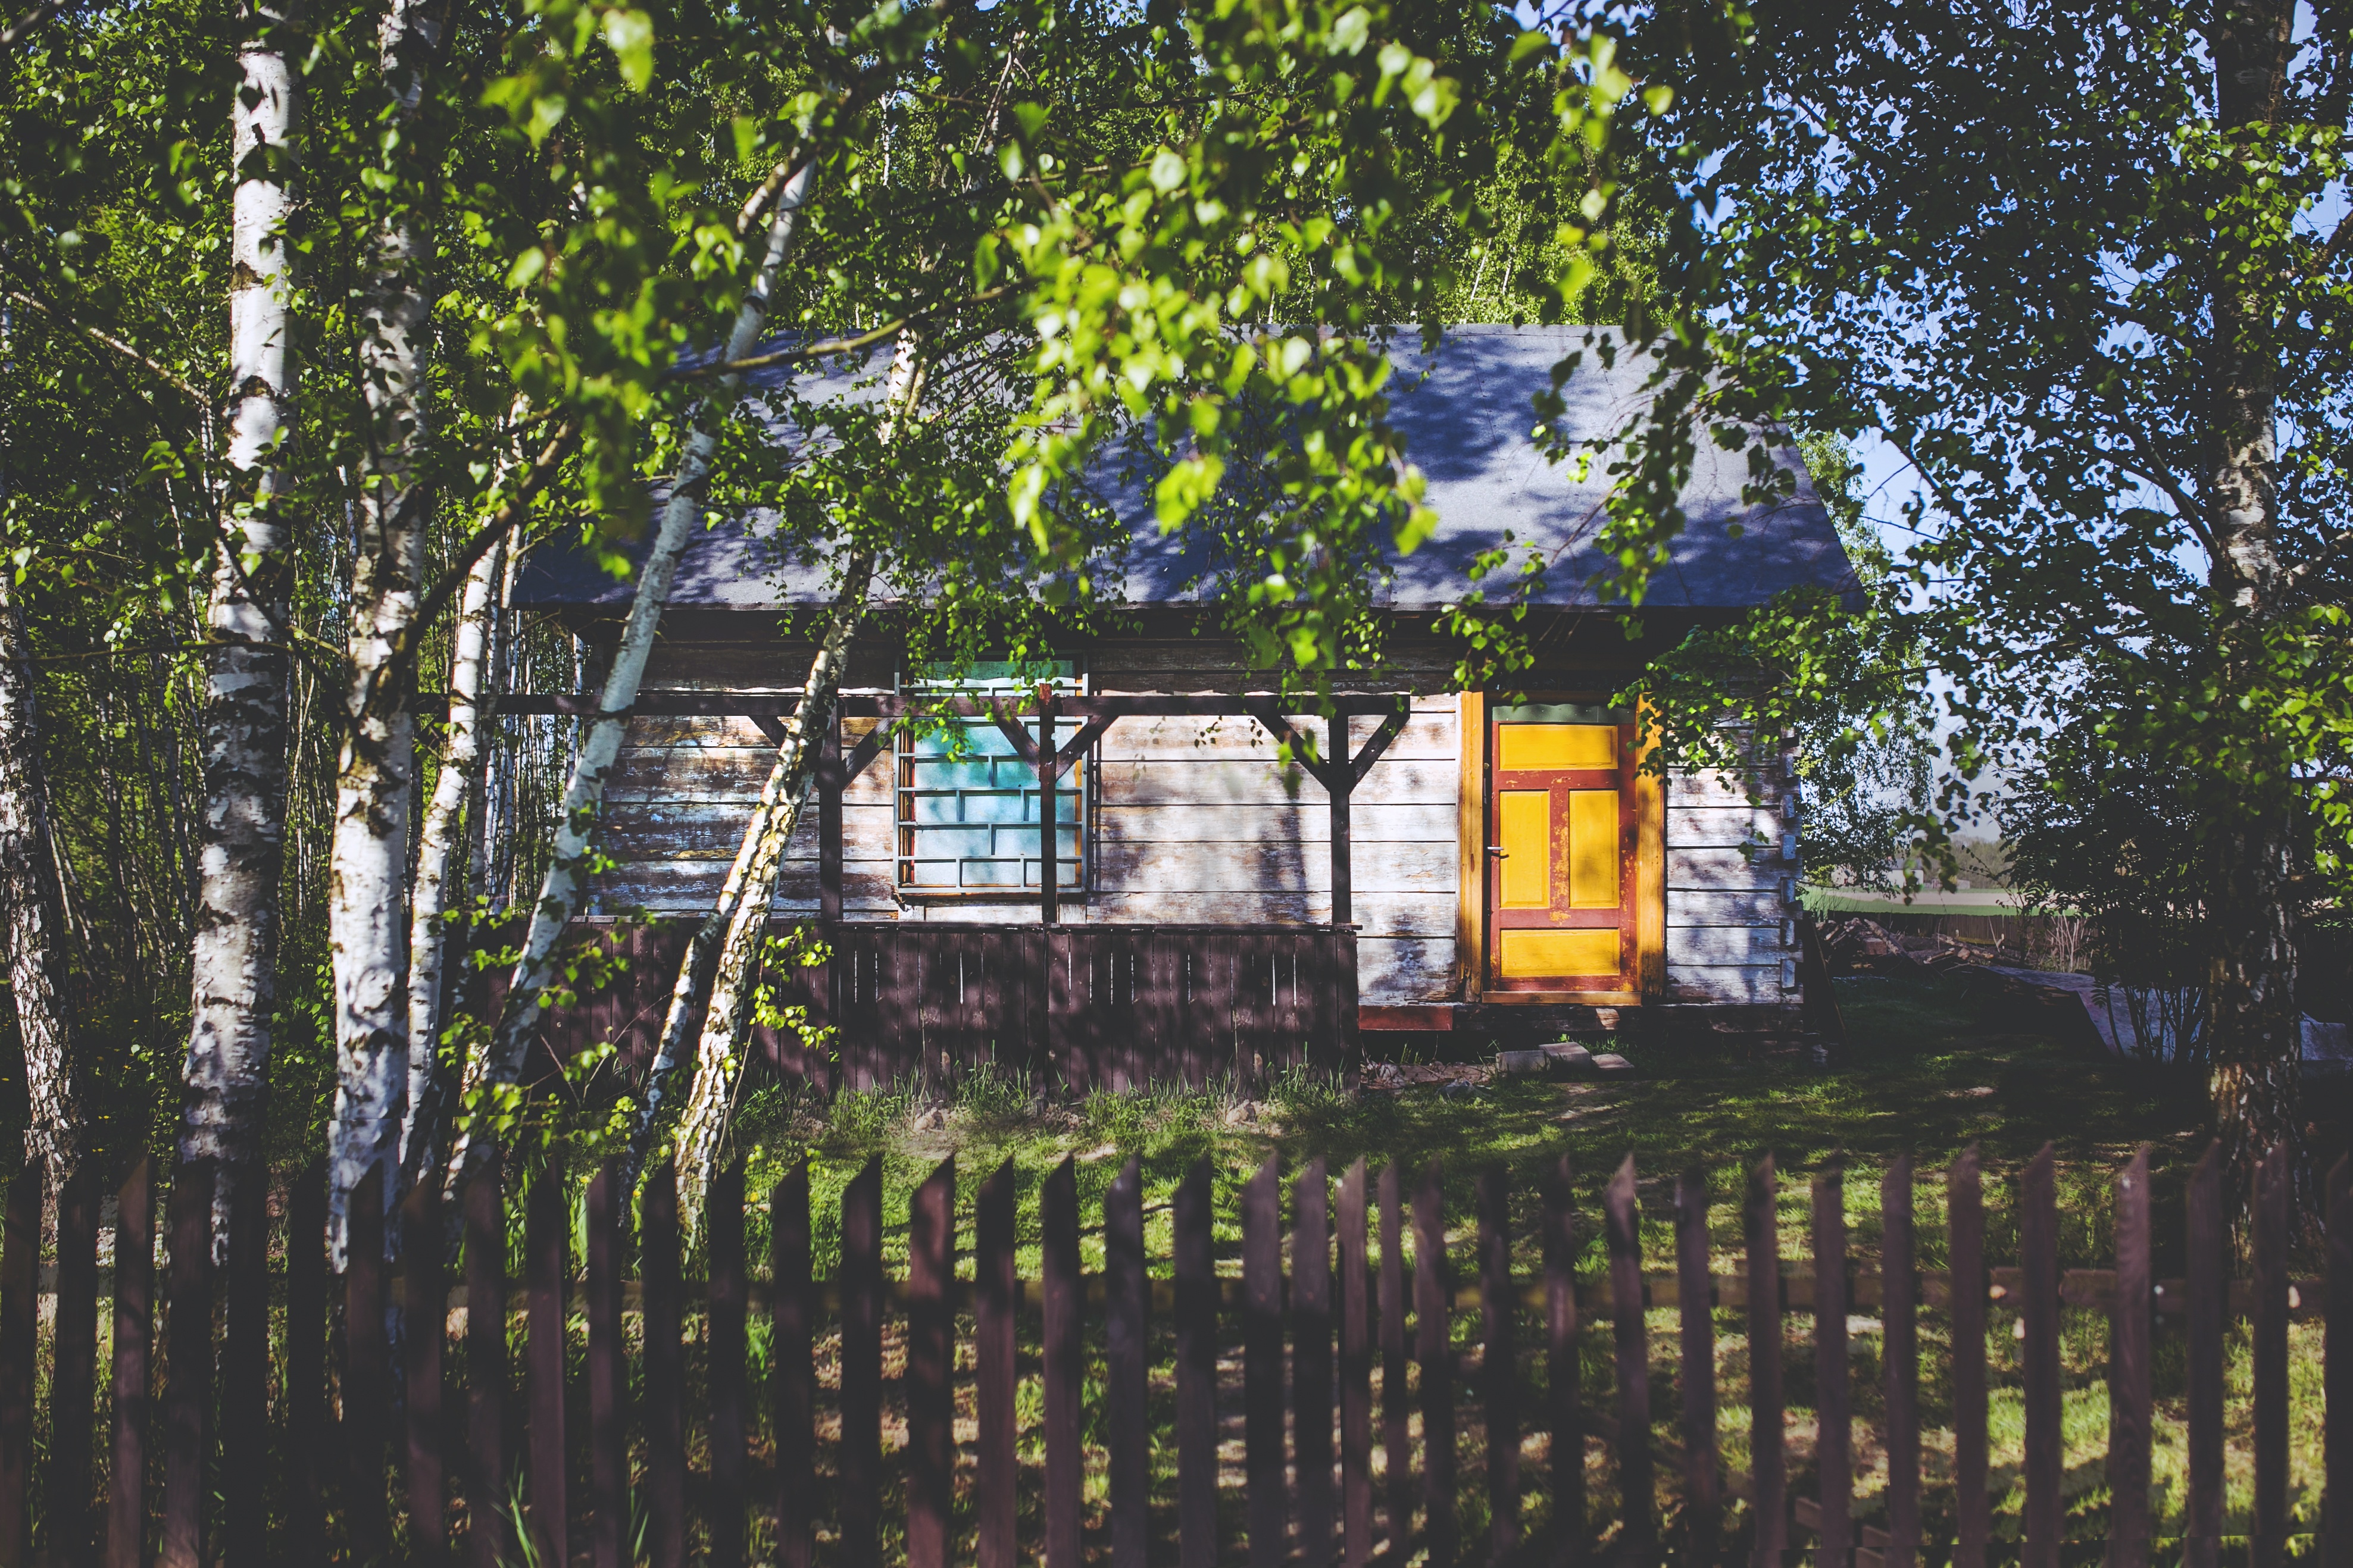
tree, nature, forest, wood, vintage, countryside, house, building, old, home, rustic, village, green, cottage, abandoned, garden, trees, woods, wooden, doors, estate, ruined, restro